31st Division (Philippines)

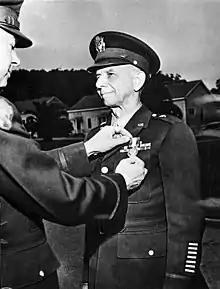
General Clifford Bluemel, division commander from November 1941 to its surrender in May 1942.

At the opening of hostilities, 8 December 1941, the 31st Division formed a part of BGen. (later LGen.) Jonathan M. Wainwright's North Luzon Force of the Philippine Army (later renamed I Philippine Corps), alongside the 11th and 21st Divisions, and the 26th Cavalry Regiment.